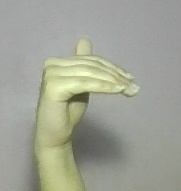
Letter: khaa